Anton Kalvaa

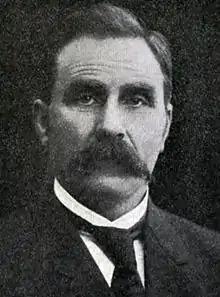
Anton Kalvaa

He joined the Labour Party in 1895. He served as a board member of the Norwegian Union of General Workers from 1902 to 1913, and was then hired as the Labour Party's secretary in Trondhjem. The leading figure of an oppositional wing within the party, Martin Tranmæl was based in that city, and Kalvaa supported him in the "municipal tactic" question; both meant that the Labour Party should not compromise their ideology to attain practical goals. In his heyday, Kalvaa was known as one of the most prolific and influential agitators of the trade union movement.